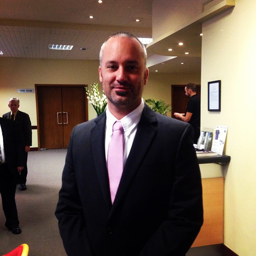
A balding businessman smiles halfheartedly at the camera.
the man is wearing a suit and standing in an office
a man in a suit standing in an office
A man in business attire poses for a photo in an office building.
A businessman poses for a photo in a business office.